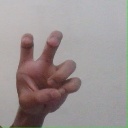
अक्षर: छ